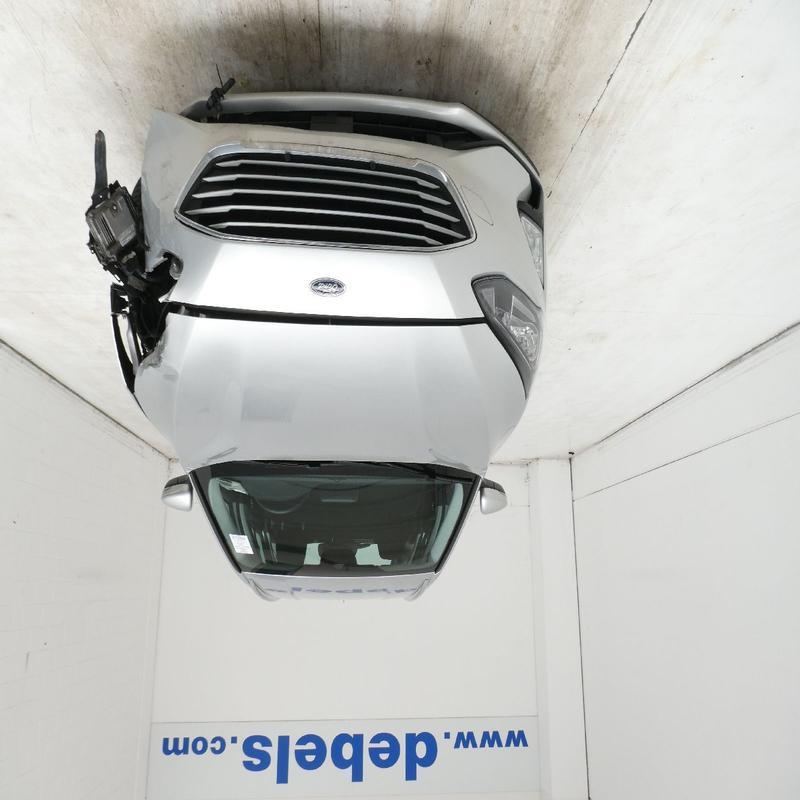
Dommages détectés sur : pare-choc avant, feu avant gauche, capot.
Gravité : majeur